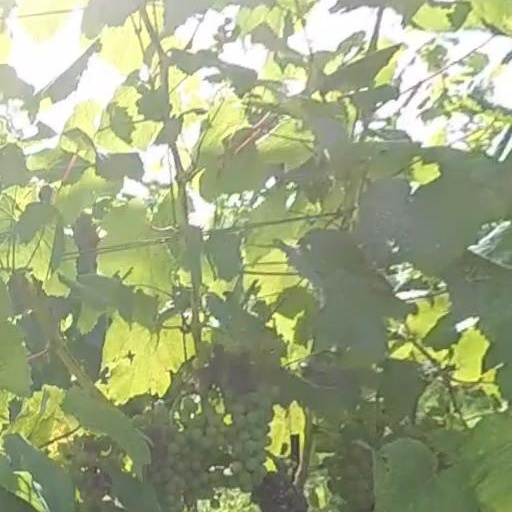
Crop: grape